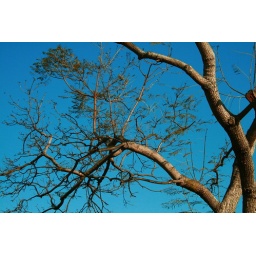
Bright clear blue sky in Orange County I took it in March with my Canon Rebel XTi